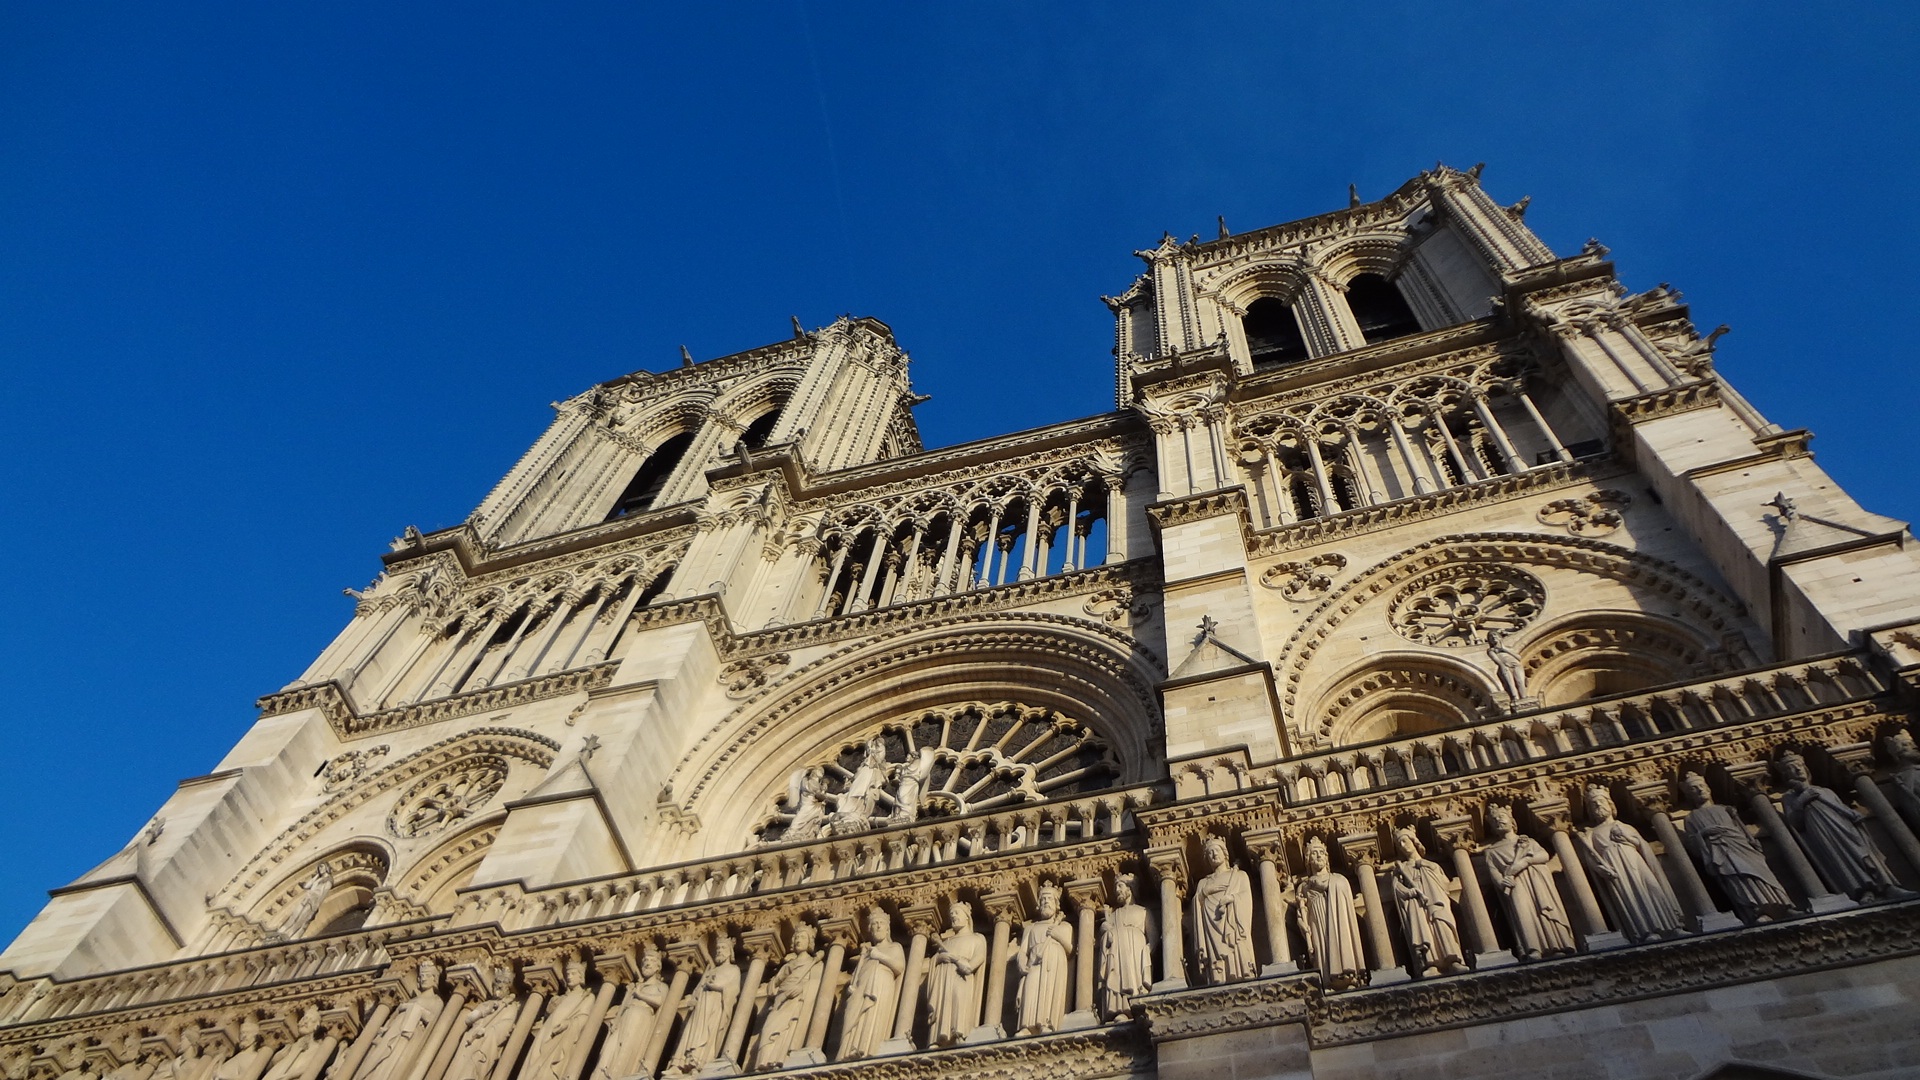
architecture, building, palace, paris, france, landmark, facade, cathedral, place of worship, synagogue, basilica, gothic architecture, notre dame, historic site, ancient history, byzantine architecture